Hungarian War of Independence of 1848–1849

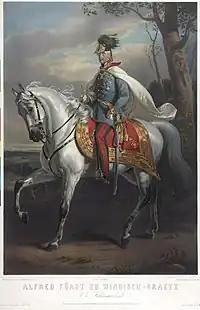
Alfred zu Windisch-Graetz

The increase in size and number of the infantry and cavalry was successfully carried out under the guidance of experienced officers. However, organizing the artillery proved to be much more difficult. At that time, this combat branch had almost no tradition in Hungary. A few Hungarian and foreign officers started it.